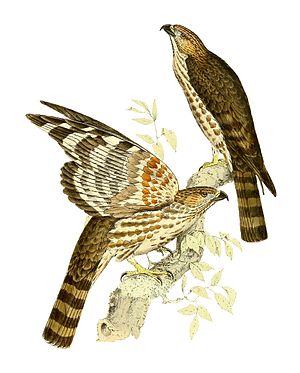
Øglebaza
Øglebaza er en rovfugl i høgefamilien. Den findes kun på Madagaskar. Øglebazaen er 40-44 cm lang, har et vingefang på 90-100 cm og har en halefjerslængde på 20-23 cm. Den lægger op til 4 æg, som den udruger på 32 dage. Ungerne er flyvefærdige efter 5 uger.